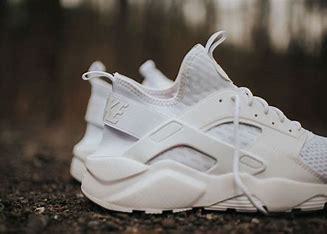
Brand: Nike
Model: Air Huarache Run Ultra